Shane Victorino

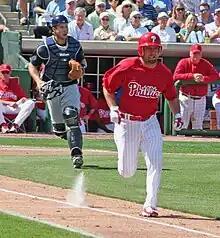
Victorino running the bases for the Philadelphia Phillies

After playing two more seasons in the Dodgers farm system, with Jacksonville and the Las Vegas 51s of the Triple-A Pacific Coast League. Victorino was again selected in the Rule 5 draft, on December 13, 2004, by the Philadelphia Phillies. He again failed to stay with the major league club, and was offered back to the Dodgers. The Dodgers declined, so the Phillies retained his contract and assigned him to their Triple-A minor league club, the Scranton/Wilkes-Barre Red Barons of the International League. He hit .310 in 126 games with the Red Barons, with 18 home runs and 70 RBI, earning International League All-Star and Most Valuable Player honors. Additionally, he was selected as a "Baseball America" second team Minor League All-Star, a Triple-A All-Star and Phillies Minor League Player of the Year.